Monty Python

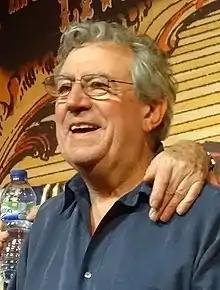
Mr. Creosote from "The Meaning of Life" (played by Terry Jones, pictured) has been called "the ultimate gross-out icon" and the "film's signature" scene.

Sketches from "Monty Python's Flying Circus" were introduced to American audiences in August 1972, with the release of the Python film "And Now for Something Completely Different", featuring sketches from series 1 and 2 of the television show. This 1972 release met with limited box office success.